Nagarle

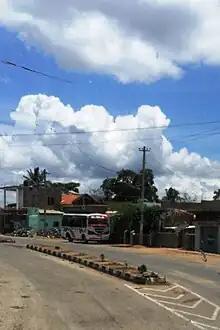
Nagarle village in Nanjangud taluk

Nagarle is part of Nanjangud taluk in Mysore district. The village is administrated by a Sarpanch (Head of Village) who is an elected representative.